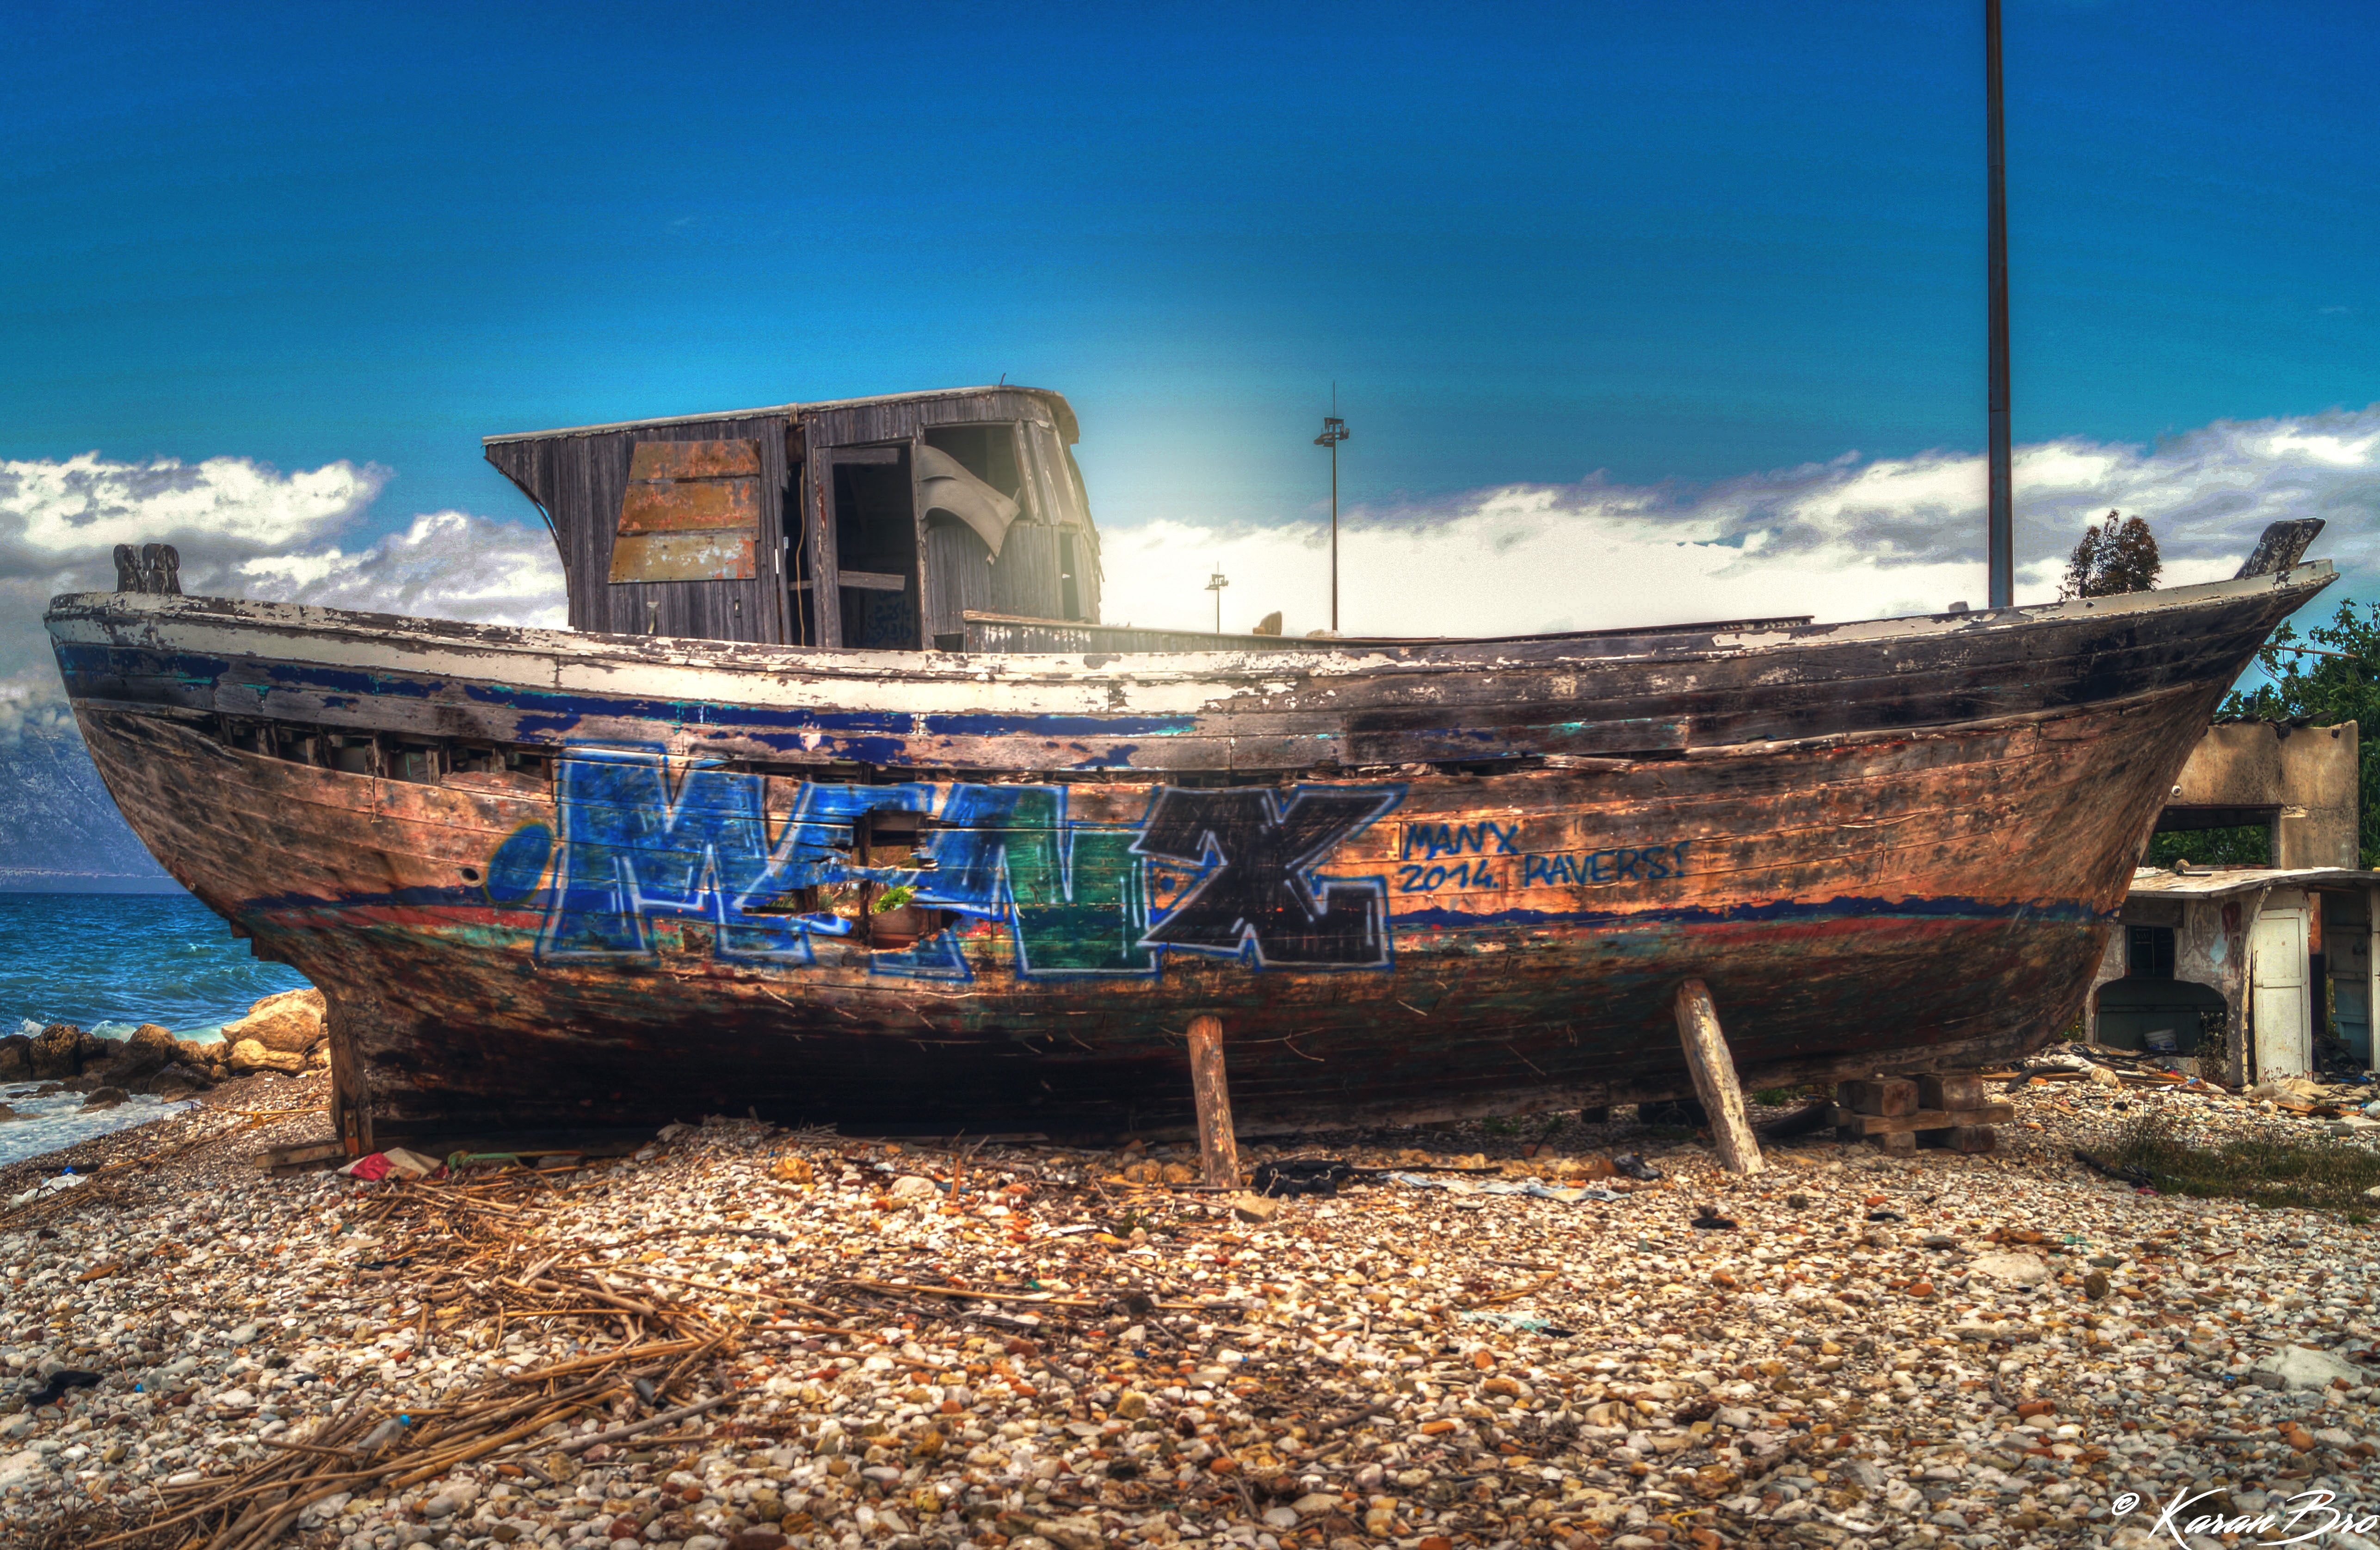
sea, coast, water, ocean, dock, wood, boat, air, old, pier, ship, summer, vacation, travel, transportation, transport, vessel, vehicle, yacht, harbor, industrial, blue, industry, business, port, freight, sailboat, hdr, fun, nautical, luxury, container, cargo, sail, commercial, trade, shipping, maritime, watercraft, yard, barque, delivery, fishing vessel, export, import, logistic, watercraft rowing, caravel